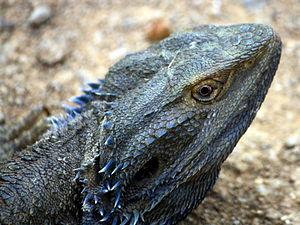
Pogona barbata, le Dragon barbu de l'Est, est une espèce de sauriens de la famille des Agamidae.